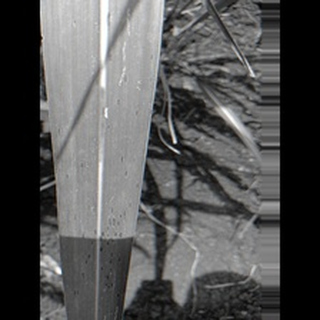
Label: sugarcane_rust